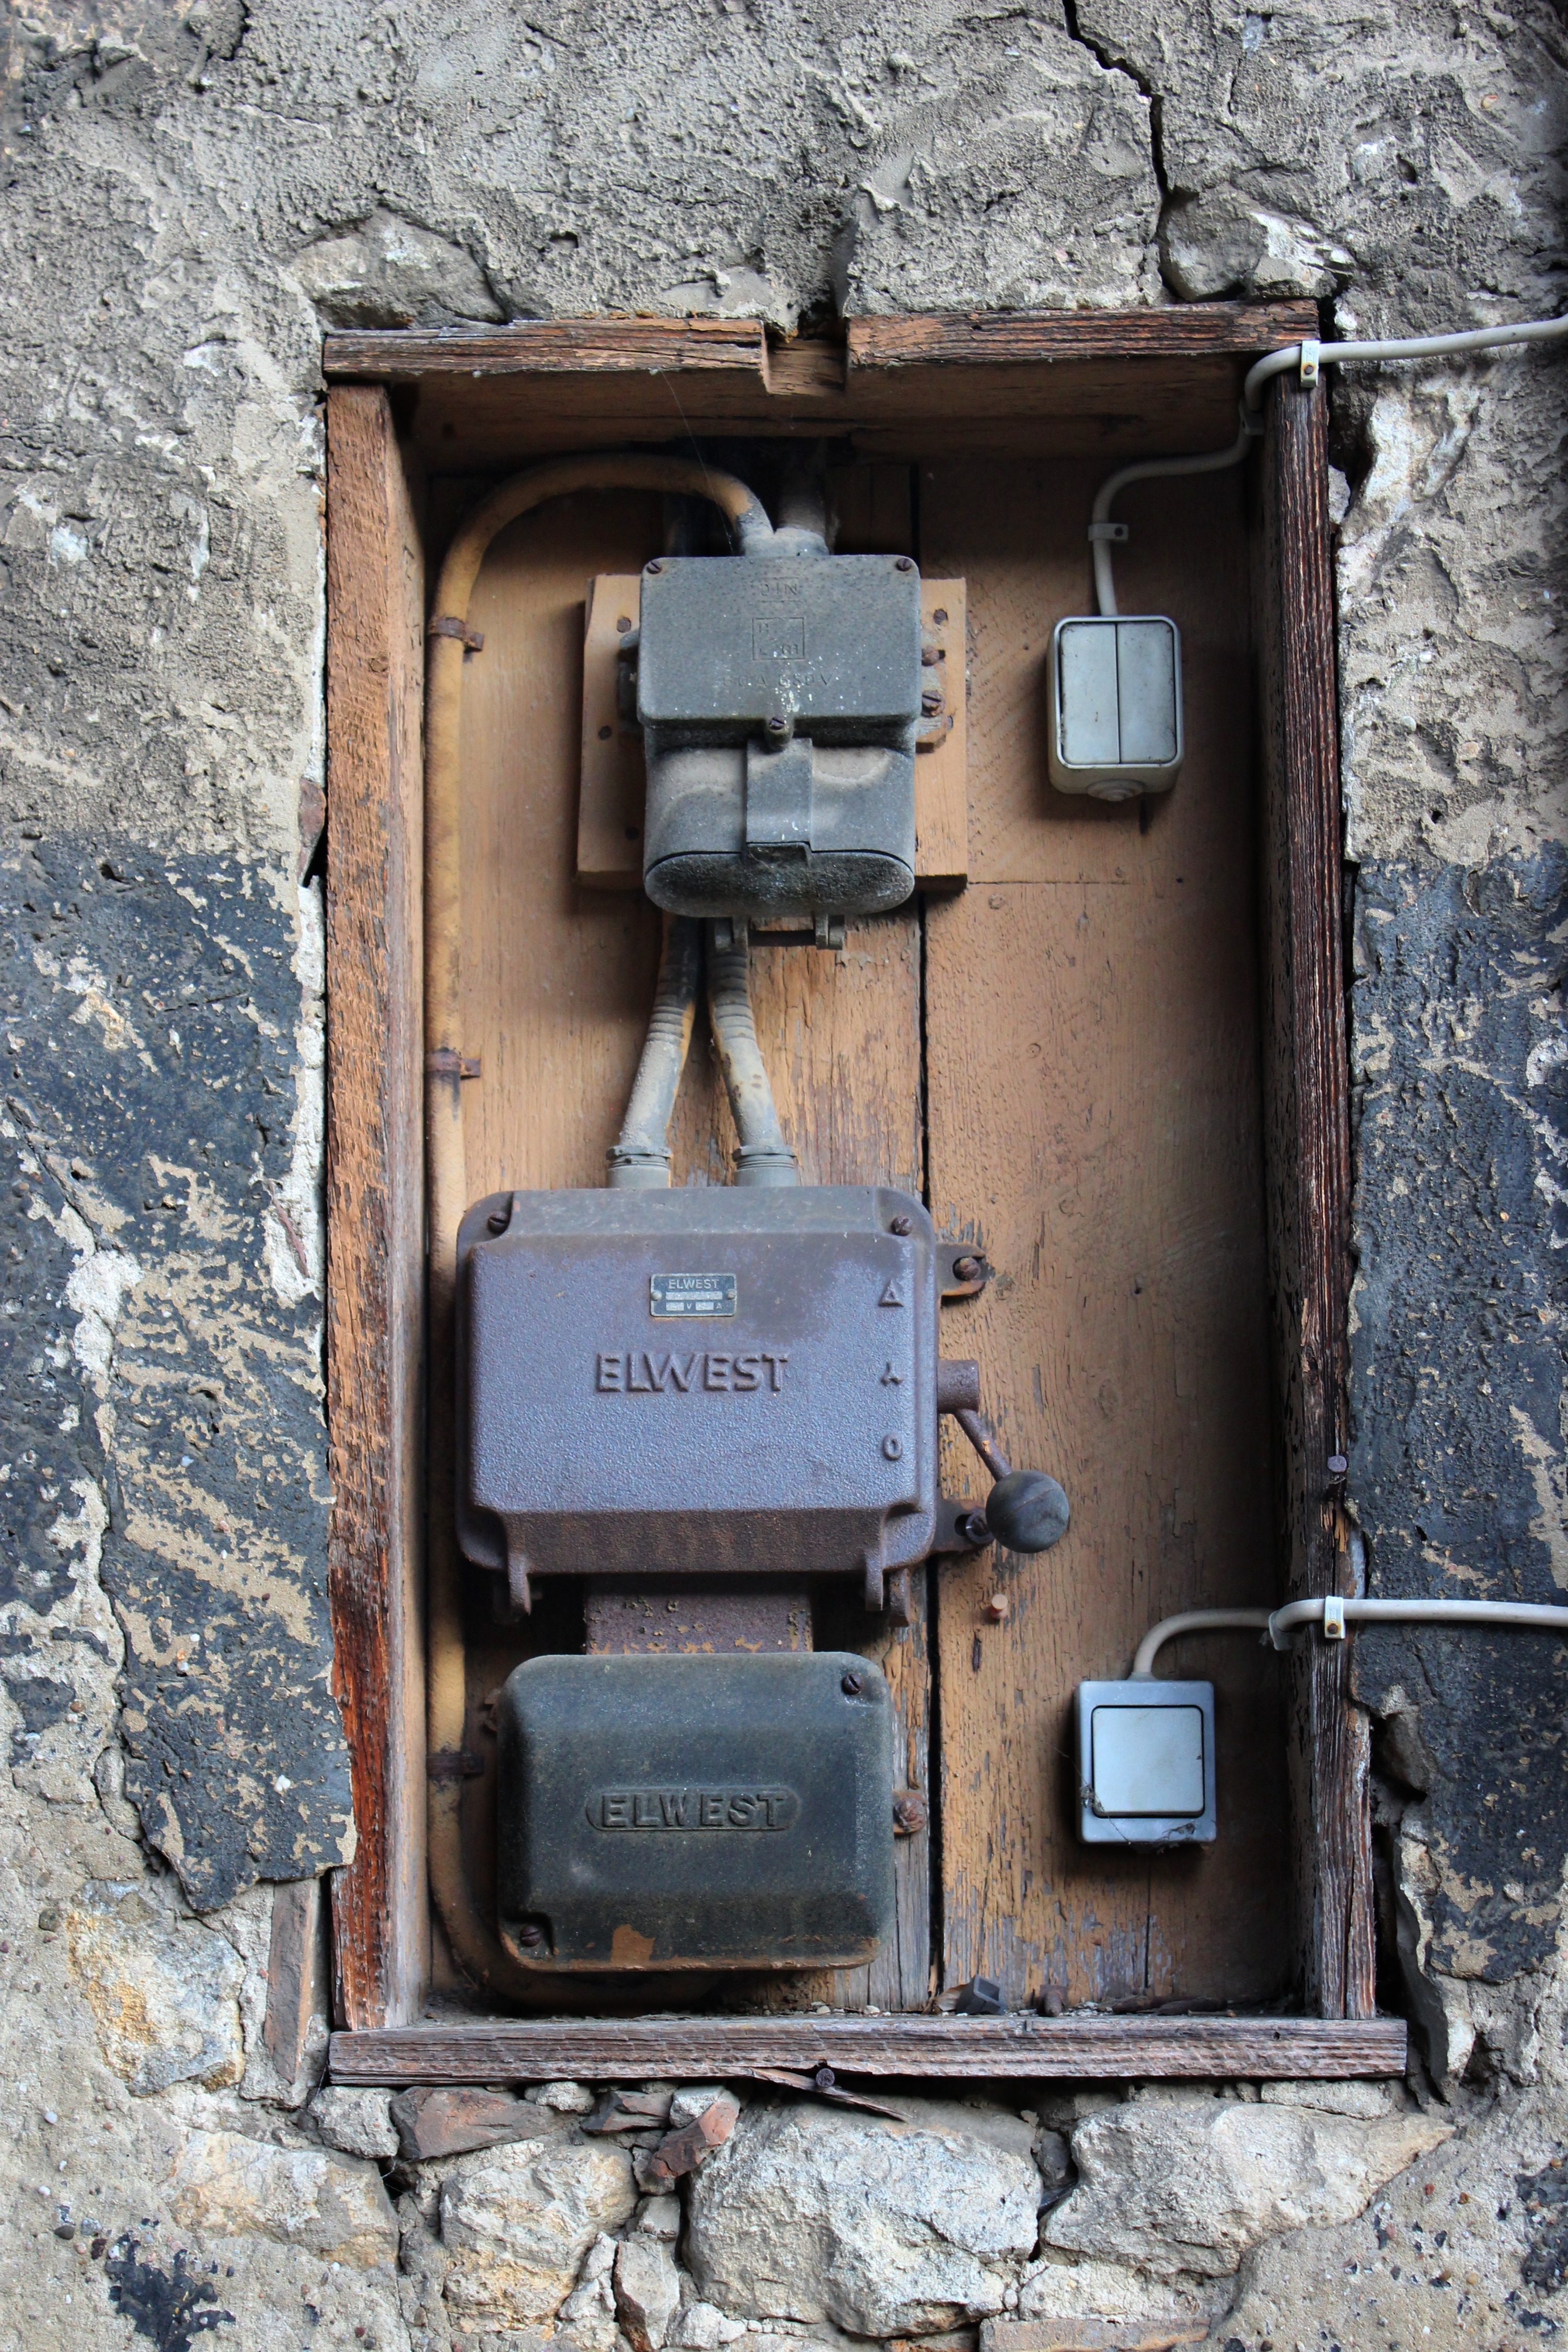
window, old, wall, rust, metal, distribution, power box, public utility